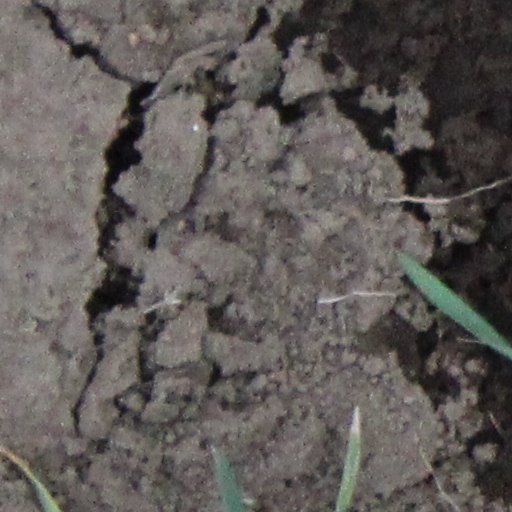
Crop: wheat